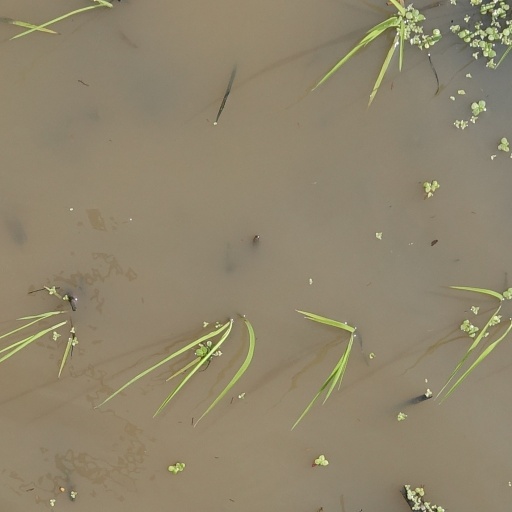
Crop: rice